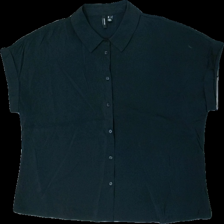
View: front
Type: Top
Category: Ladies
Brand: Not in the list
Brand text on label: Vero Moda
Colors: Black
Material: 94% visc, 6% cont?
Cut: Loose
Size: L
Stains: Minor
Damage: stain
Damage location: top left
Price range: <50
Recommended usage: Export
Description: Black top from Vero Moda, size L. Poor condition.